Marble Arch Mound

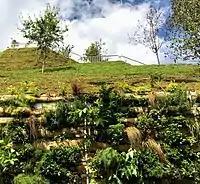
The Mound was covered with living plants, with a variable level of success.

The mound was designed by the Rotterdam-based architectural firm MVRDV. MVRDV's original plan was to cover the Marble Arch itself, but this was rejected by conservation experts who were concerned that six months of darkness might weaken the mortar joints and so a corner was removed from the hill to avoid covering the monument. Shrinking the hill also required a change from covering the hill with soil, to using the lighter sedum turf.